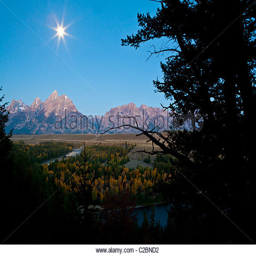
the full moon illuminates river